Grandia III

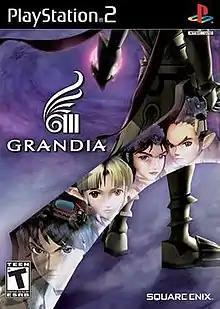
North American box art

is a role-playing video game developed by Game Arts and published by Square Enix for the PlayStation 2 console. Originally released in Japan in August 2005, the game was released in English in North America in February 2006, and is the first main series "Grandia" title to not be released in Europe. "Grandia III" was re-released on the North American PlayStation 3 store on July 21, 2016. The game was designed by much of the key staff of previous games in the series and includes many features seen in its predecessors, including the battle system. Music for the game was provided by series veteran Noriyuki Iwadare, and features the opening theme song "In the Sky" performed by Japanese pop/rock artist Miz.